Harbour porpoise

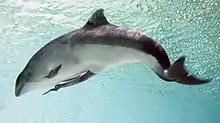
Male with externalized penis for reproduction.

Harbour porpoises prefer temperate and subarctic waters. They inhabit fjords, bays, estuaries and harbours, hence their name. They feed mostly on small pelagic schooling fish, particularly herring, pollack, hake, sardine, cod, capelin, and sprat. They will, however, eat squid and crustaceans in certain places. This species tends to feed close to the sea bottom, at least for waters less than deep. However, when hunting sprat, porpoise may stay closer to the surface. When in deeper waters, porpoises may forage for mid-water fish, such as pearlsides. A study published in 2016 showed that porpoises off the coast of Denmark were hunting 200 fish per hour during the day and up to 550 per hour at night, catching 90% of the fish they targeted. Almost all the fish they ate were very small, between long.